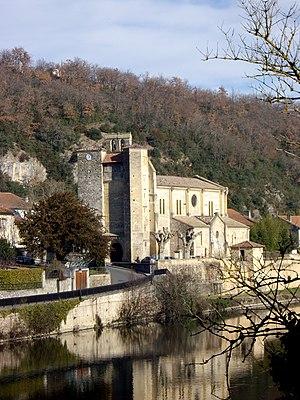
Église de Saint-Martory (Haute-Garonne, France)
La liste des églises de la Haute-Garonne recense de manière exhaustive les églises situées dans le département français de la Haute-Garonne.
Saint-Martory est une commune française située dans le département de la Haute-Garonne, en région Occitanie.